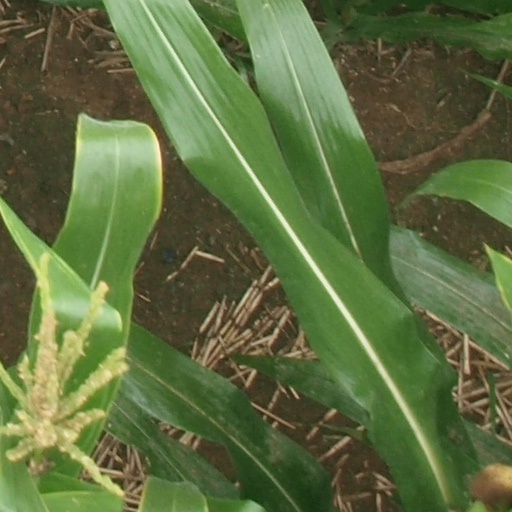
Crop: maize; corn